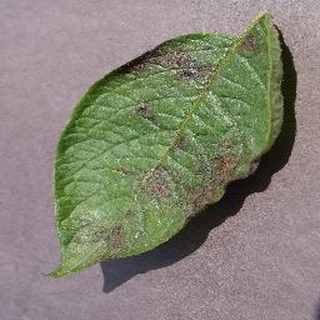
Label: potato_late_blight